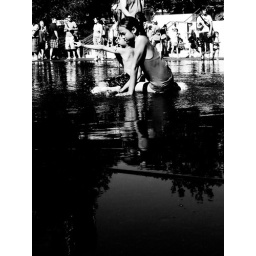
girl sitting in water